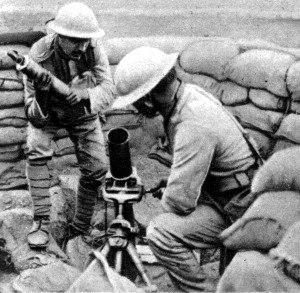
Le Corps expéditionnaire portugais a été la principale force militaire que le Portugal a envoyée en France pendant la Première Guerre mondiale avec un effectif d'une division d'infanterie renforcée. Par une participation active à l’effort de guerre contre l'Empire allemand qui menaçait d’envahir ses colonies, le Portugal réussit à conserver l’appui de ses alliés et à éviter la perte de ces territoires.
En dépit de sa très ancienne alliance avec le Royaume-Uni, le Portugal ne fit pas partie du système des alliances qui devinrent ennemies durant le conflit et a donc gardé sa neutralité pendant les premières années de la guerre. Le Portugal a souffert des Unterseeboot allemands, qui visaient à bloquer le Royaume-Uni, à l'époque le plus important marché pour les produits portugais. Des affrontements ont également eu lieu avec les troupes allemandes dans le Sud de la colonie portugaise de l'Angola.
L'alliance anglo-portugaise, ou alliance luso-britannique est une alliance diplomatique et militaire entre le Portugal et l'Angleterre, complétée par une série de traités commerciaux. Inaugurée avec le traité de Londres de 1373, elle est mise en activité à la bataille d'Aljubarrota en 1385 et scellée par le traité de Windsor en 1386. Activée et renforcée au fil des siècles, elle est la plus ancienne alliance diplomatique et militaire encore en vigueur au monde actuellement.